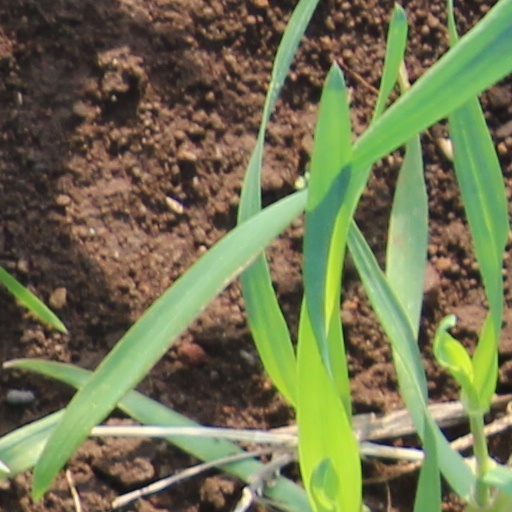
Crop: wheat